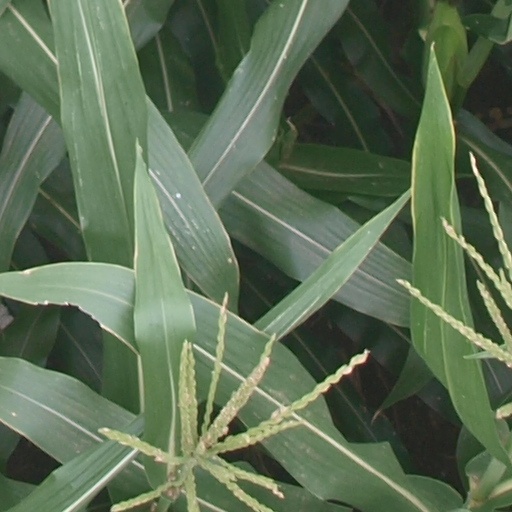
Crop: maize; corn